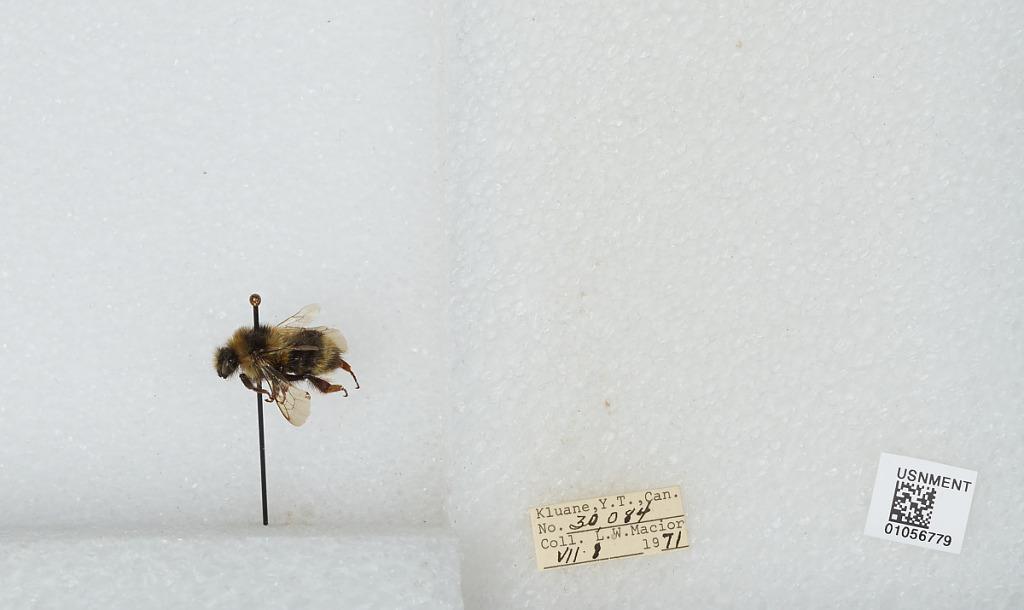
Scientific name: Bombus bifarius nearcticus
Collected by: L. Macior
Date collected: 1971-7-8
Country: Canada
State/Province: Yukon Territory
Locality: Kluane
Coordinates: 60.75, -139.5